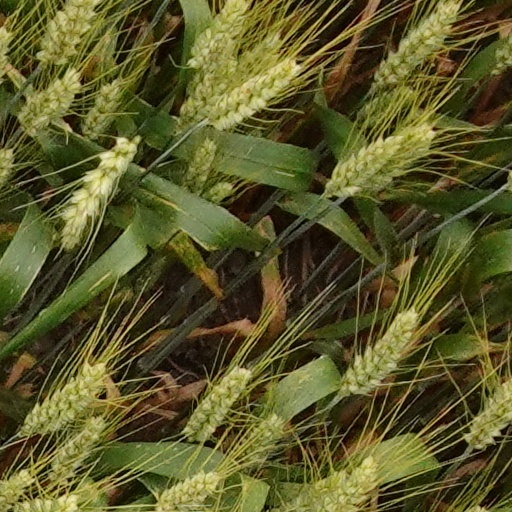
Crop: wheat